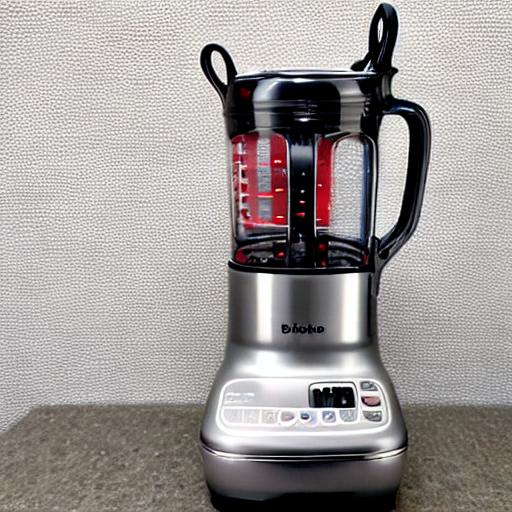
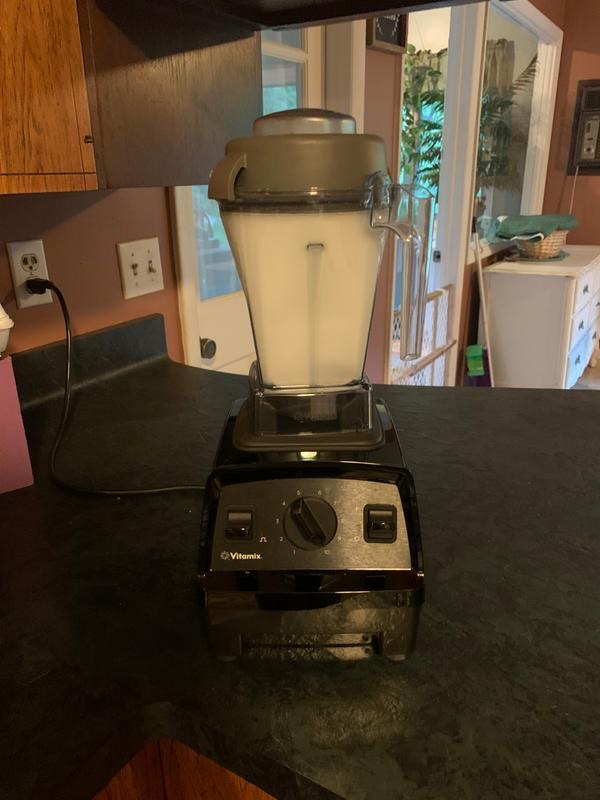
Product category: items_blender
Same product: no